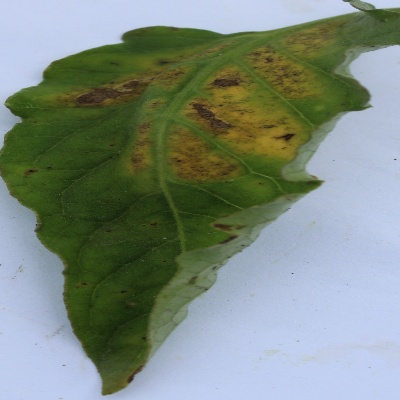
Crop: Tomato
Condition: septoria leaf spot